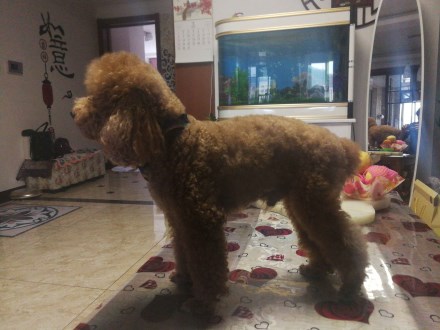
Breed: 7449-n000128-teddy